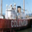
Label: ship